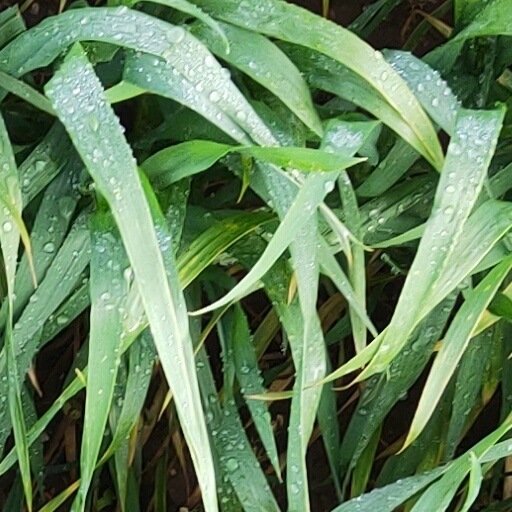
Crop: wheat